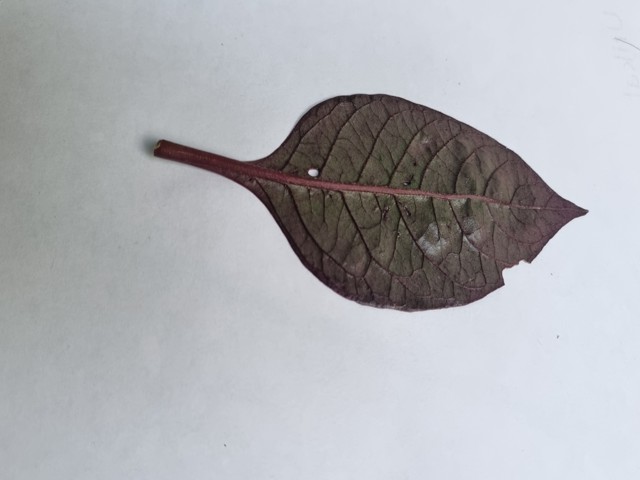
Plant: kalochitra